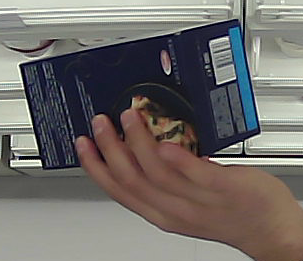
Product: barilla_lasagne